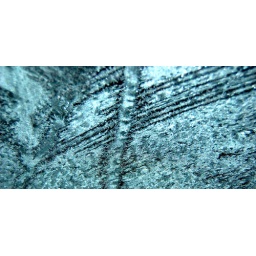
It isn't actually the ice that is blue but my car underneath